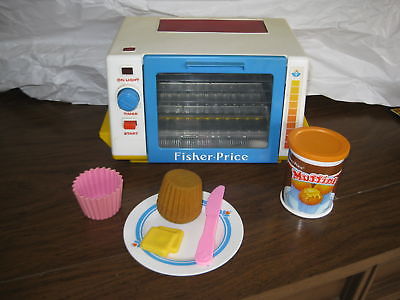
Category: toaster